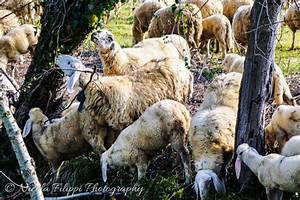
Label: pecora